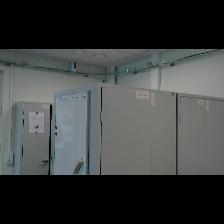
Label: NonHuman